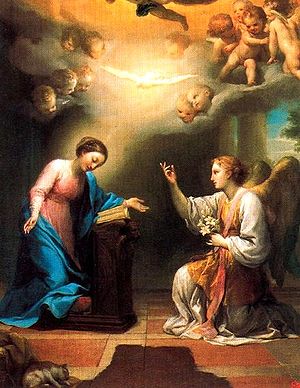
Ærkeenglen Gabriel
Ærkeenglen Gabriel bebuder Jesu fødsel for Maria. (Af Anton Raphael Mengs)
Ærkeenglen Gabriel tilhører som ærkeengel den højeste kreds af engle omkring Gud. Han anses for Guds Tronengel.